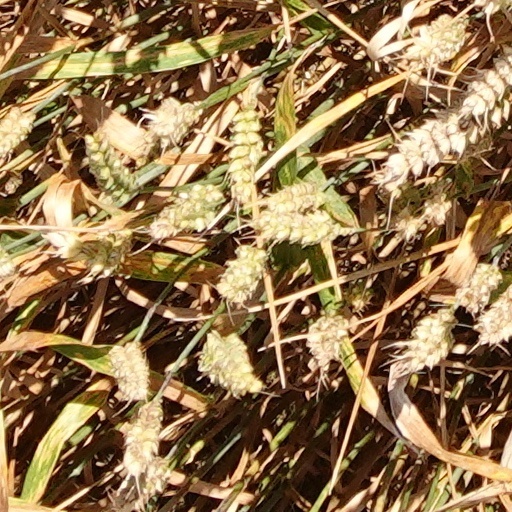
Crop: wheat